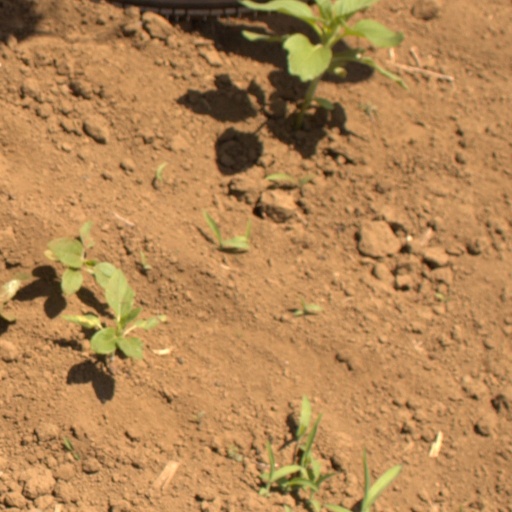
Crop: Jerusalem artichoke